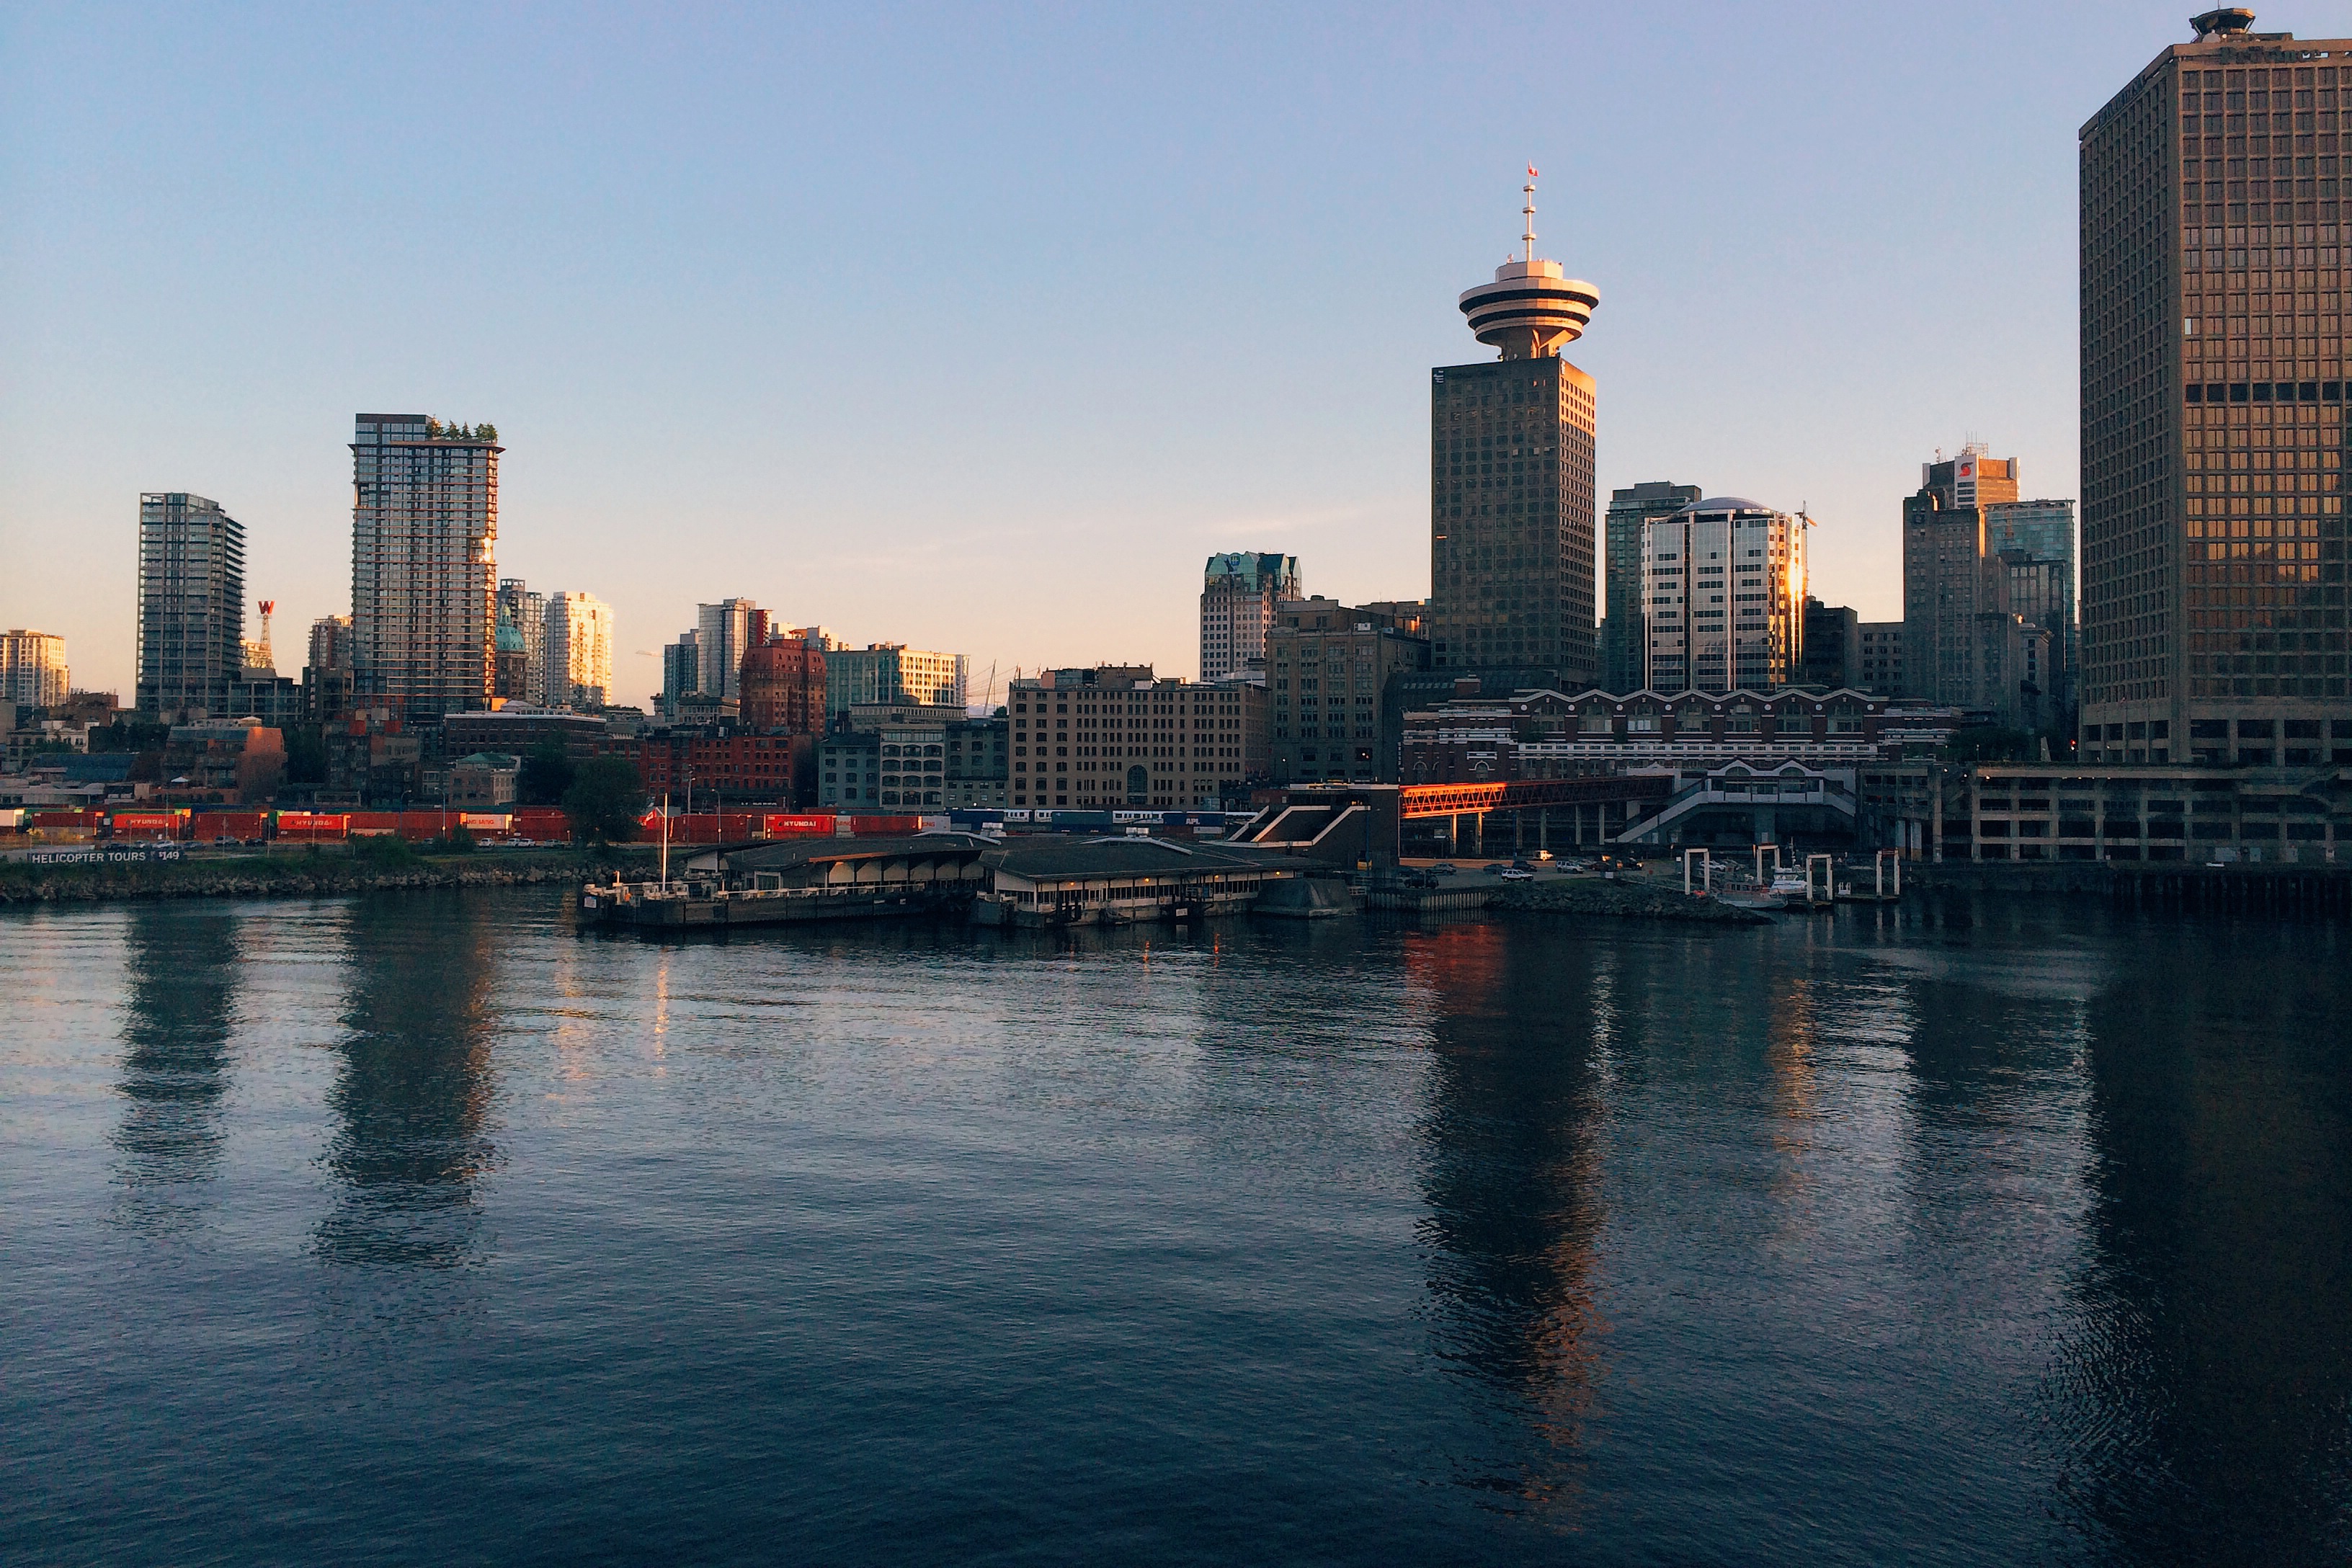
horizon, skyline, morning, building, city, skyscraper, pier, river, cityscape, downtown, dusk, evening, reflection, vancouver, landmark, metropolis, urban area, geographical feature, human settlement